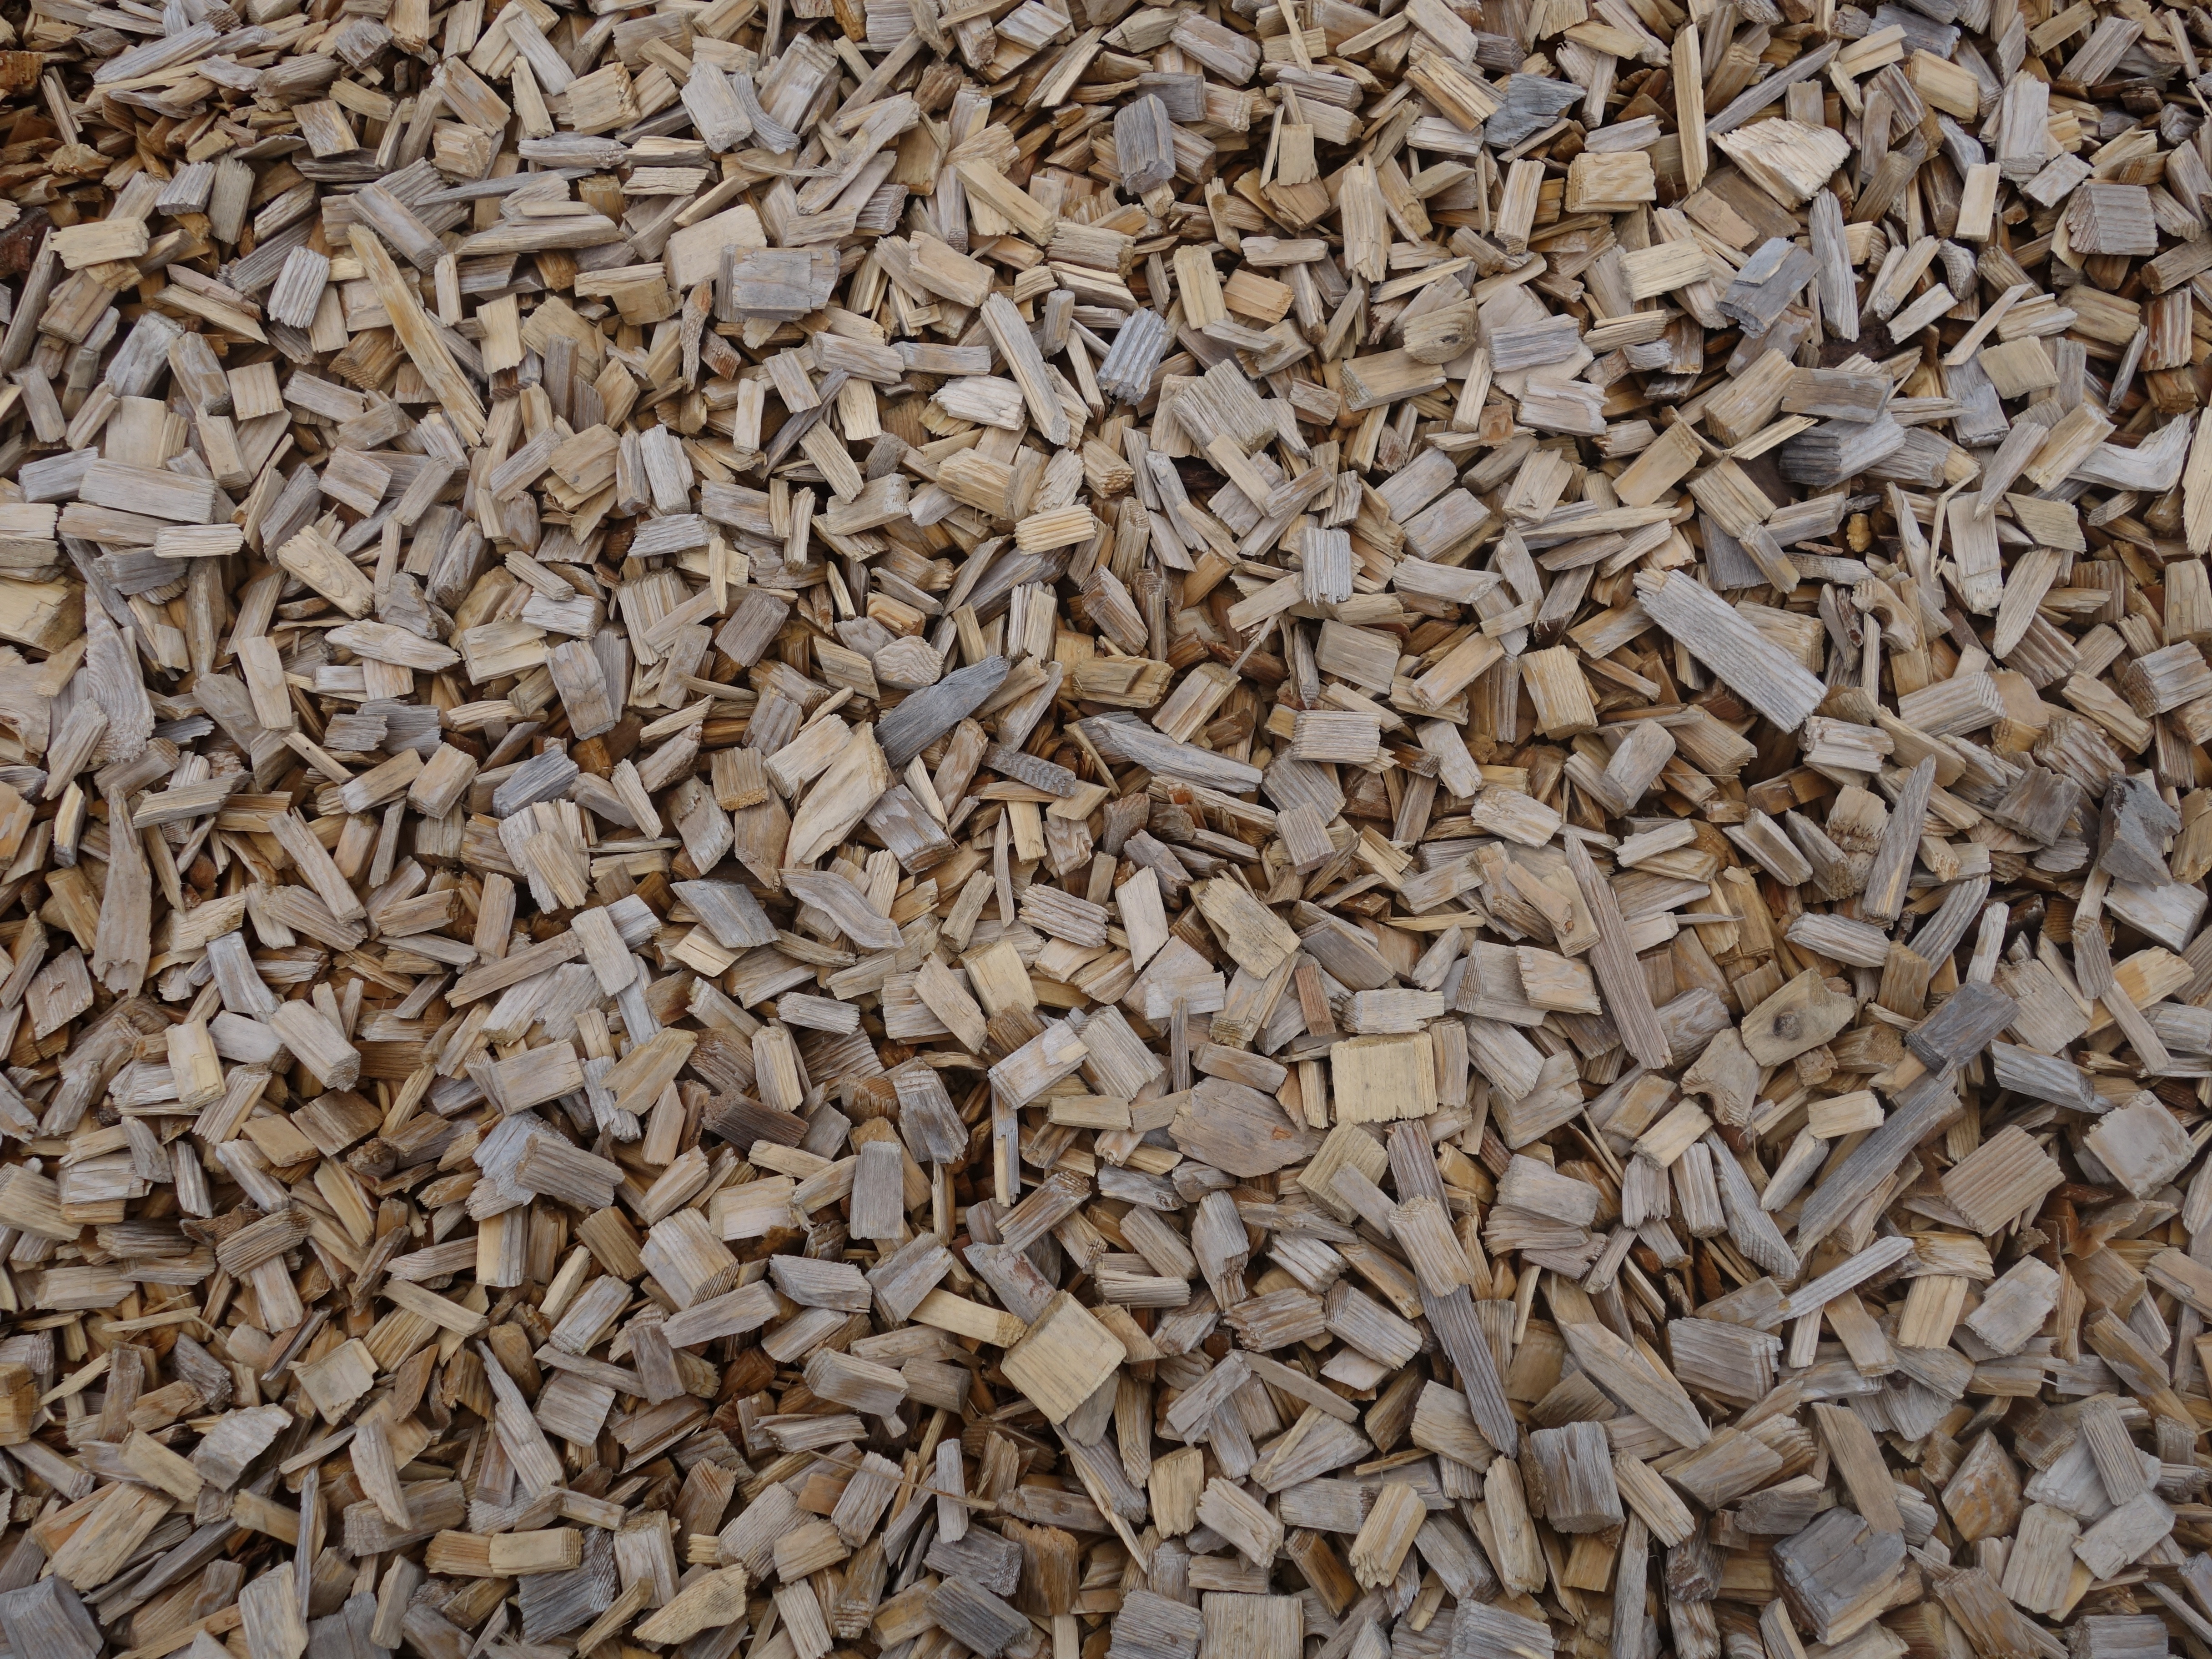
wood, texture, flower, dry, pattern, food, produce, crop, soil, material, rubble, gravel, bleached, many, old wood, flooring, dehydrated, baldwin, husk, sunflower seed, grass family, pieces of wood